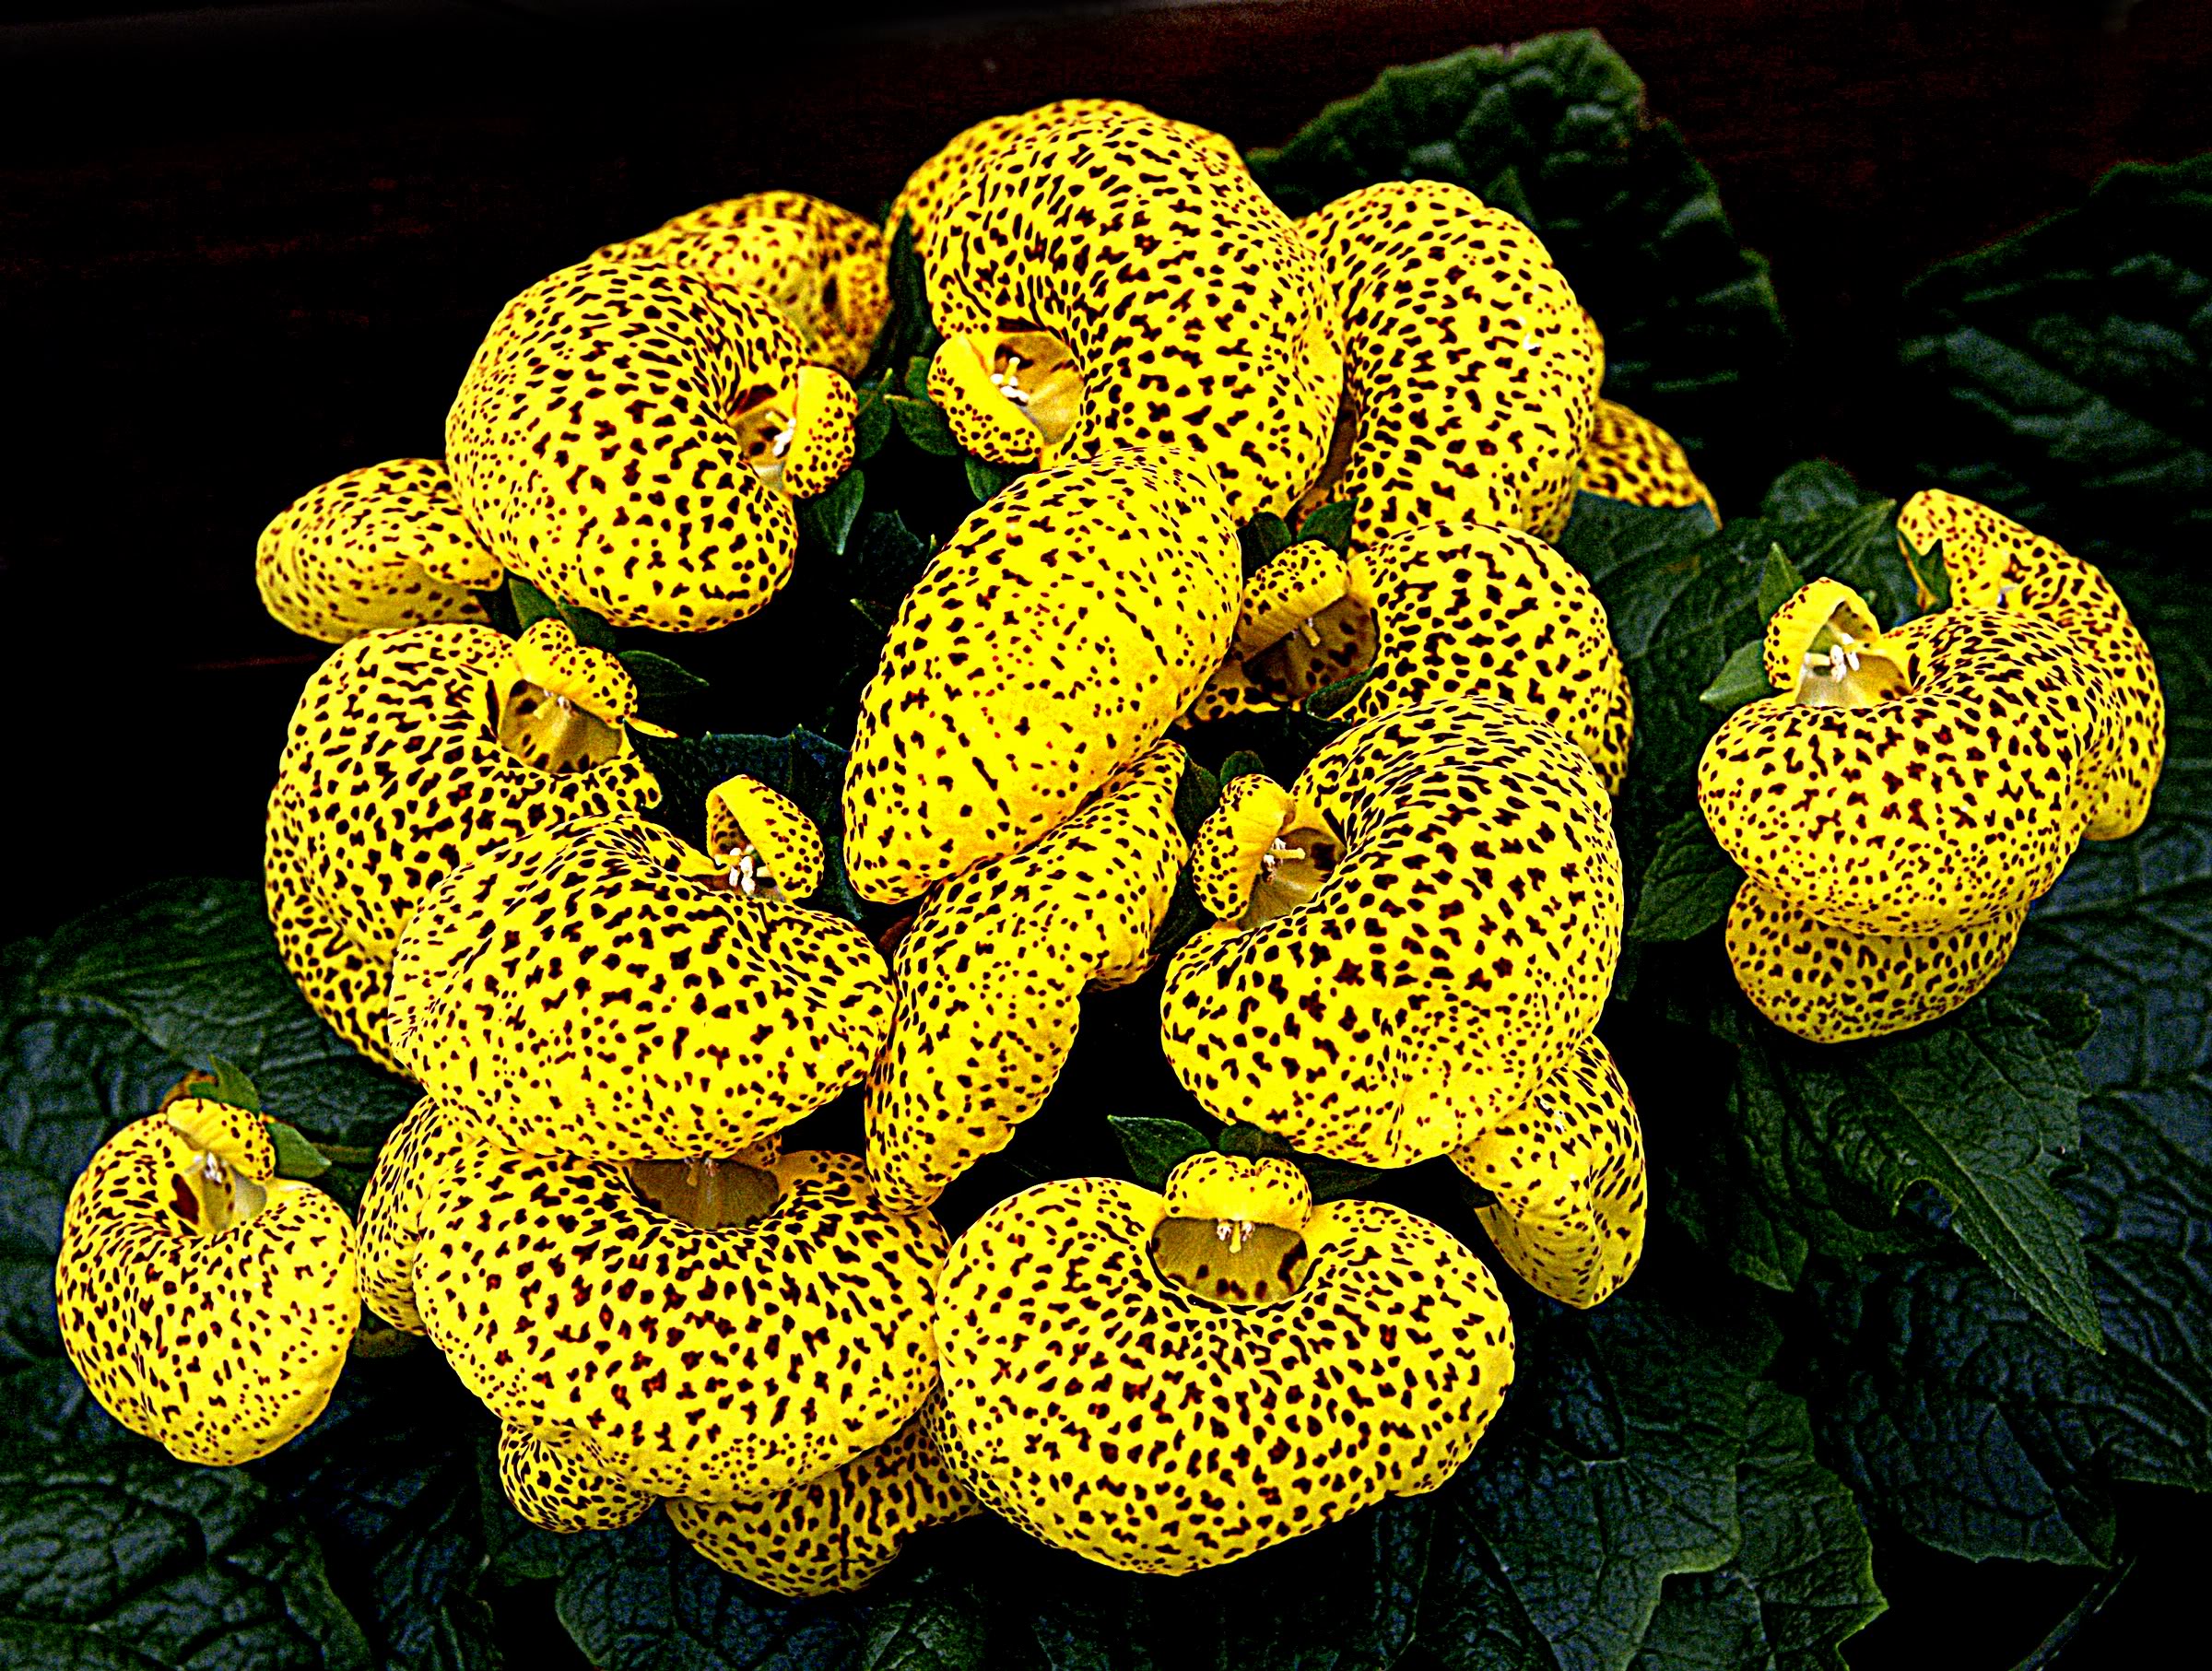
plant, leaf, flower, pollen, green, biology, botany, reptile, yellow, flora, organ, calceolaria, serpent, macro photography, organism, flowering plant, land plant